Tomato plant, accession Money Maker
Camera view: tilt-top (135 deg); turntable rotation: 30 degrees
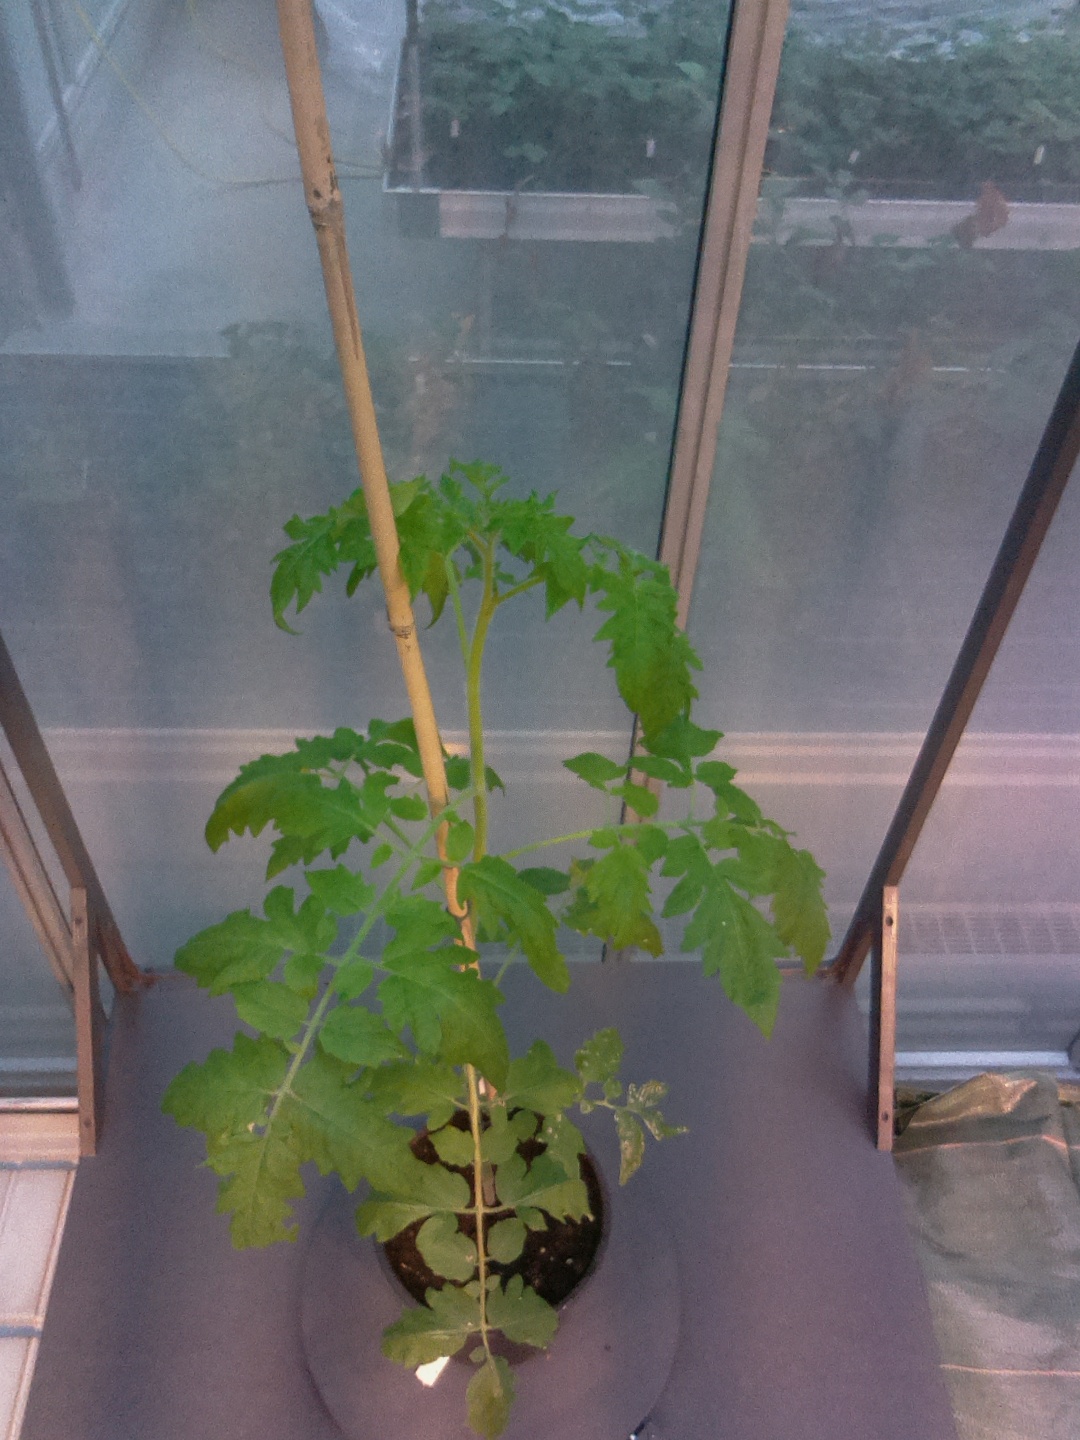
BBCH growth stage 15: 10 of true leaves visible